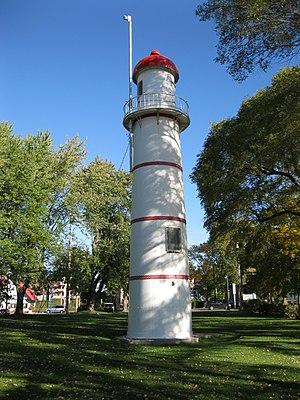
Le phare (arrière) est l’un de deux phares jumeaux qui se dressent dans le parc Saint-Louis, secteur de loisirs municipal situé au bord de l’eau, à Lachine, Québec, Canada.
Cet article recense les lieux patrimoniaux de Montréal inscrit au répertoire des lieux patrimoniaux du Canada, qu'ils soient de niveau provincial, fédéral ou municipal.